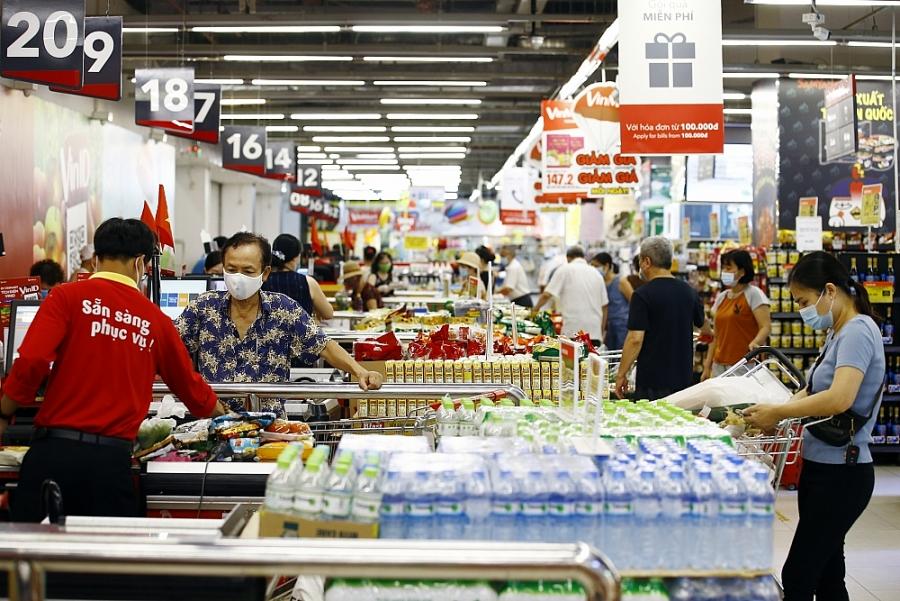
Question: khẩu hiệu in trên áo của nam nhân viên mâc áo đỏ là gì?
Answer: sẵn sàng phục vụ